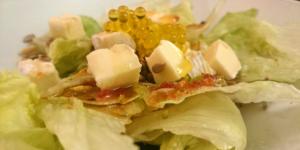
ensalada de lechuga con vinagreta agridulce